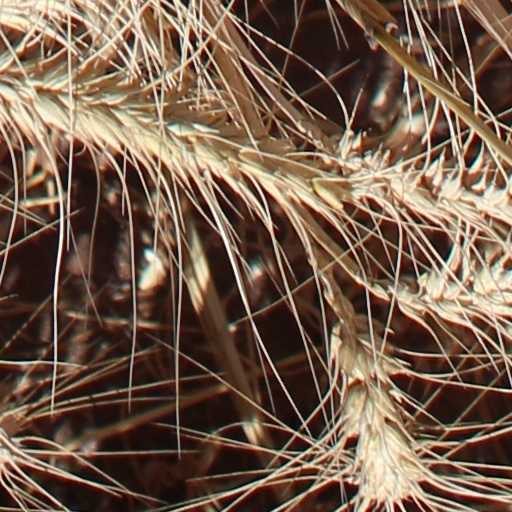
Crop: wheat